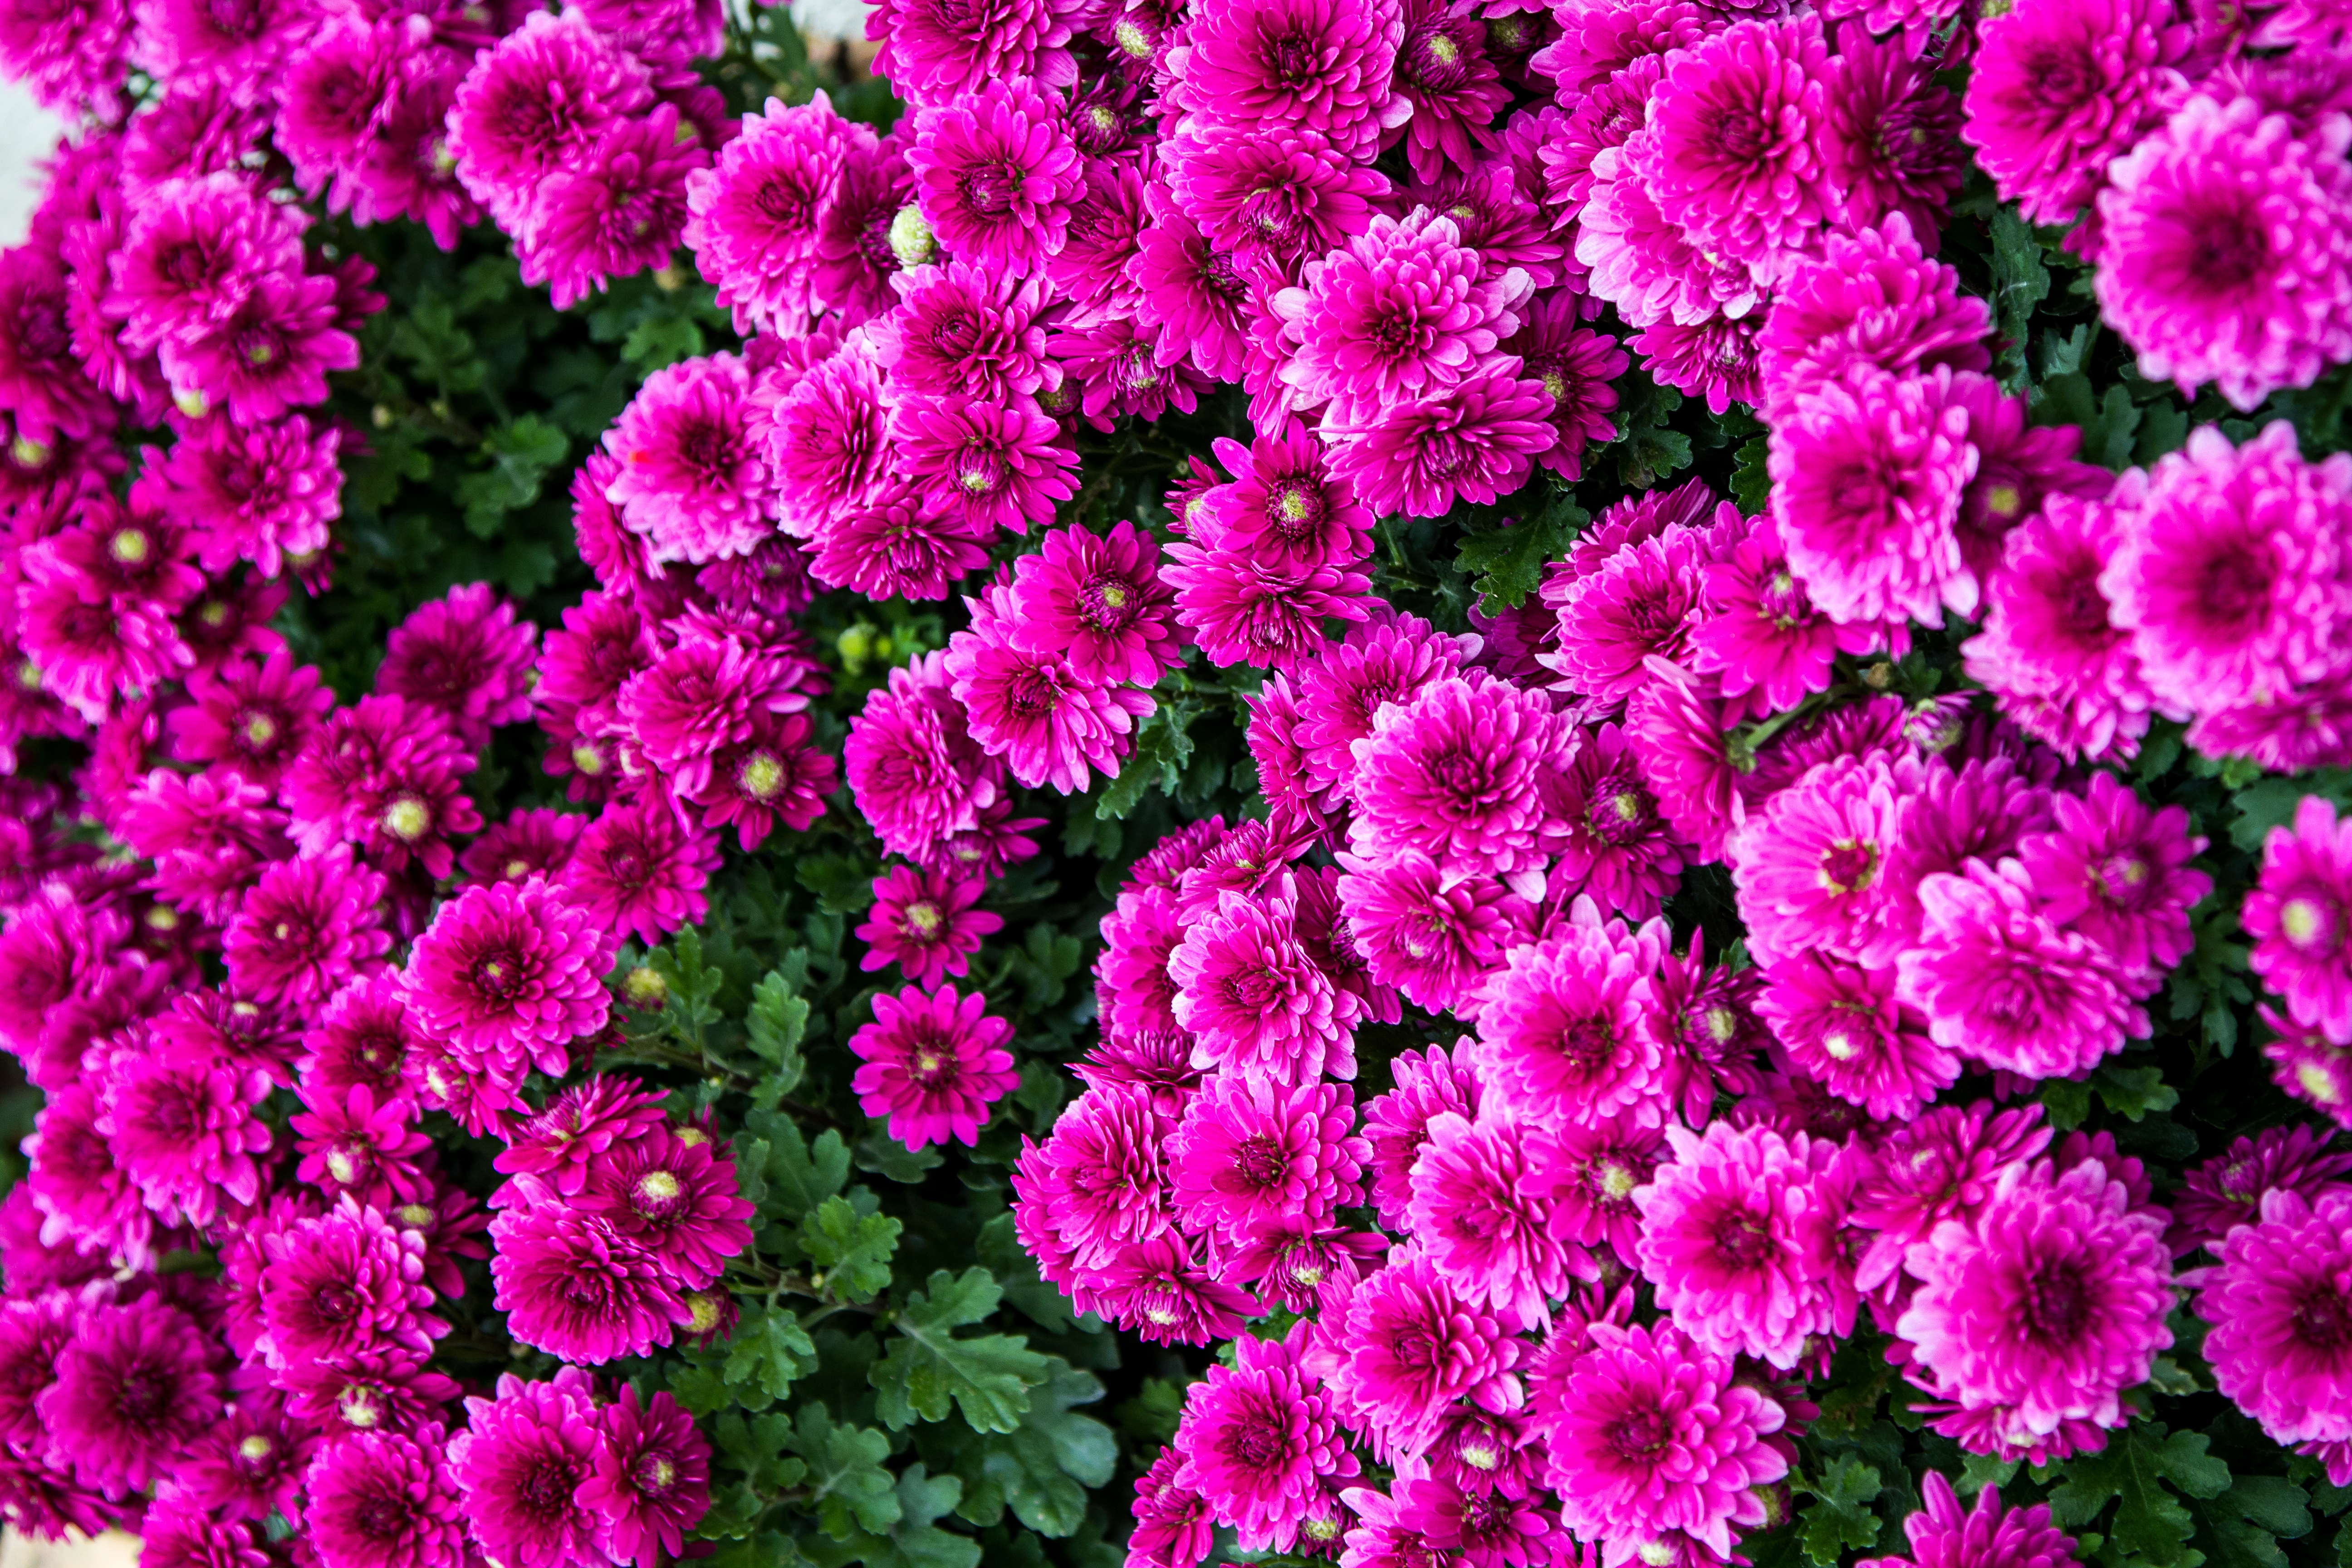
blossom, plant, flower, petal, daisy, blooming, flora, dianthus, flowering plant, daisy family, annual plant, land plant, chrysanths